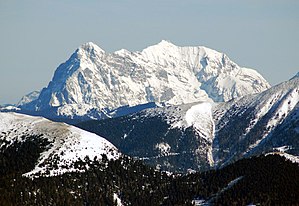
Ennstaler Alperne
Hochtor - Ödstein Gruppen (Gesäuse) (fra højre mod venstre) set fra Hoher Zinken i syd
Ennstaler Alperne, Alperne i Enns-dalen, er en bjergkæde i de nordlige kalkalper. De er primært beliggende i den østrigske delstat Steiermark og en del i delstaten Oberösterreich.